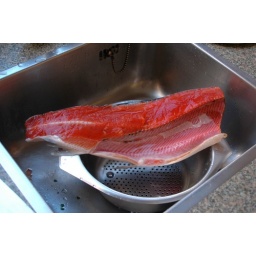
Alaska salmon back home in Alkmaar